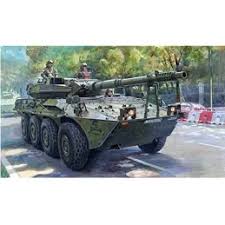
Label: 30N6E